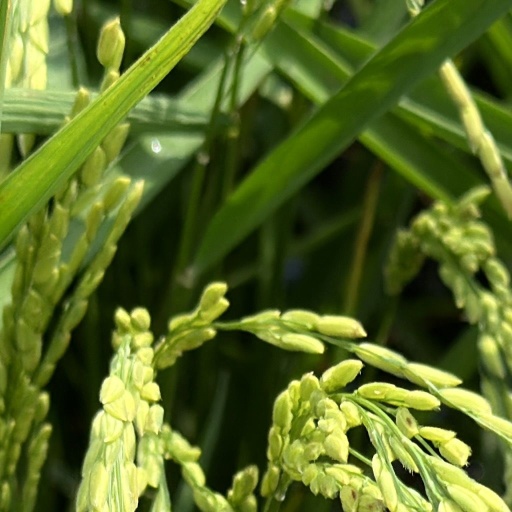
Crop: rice